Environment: real
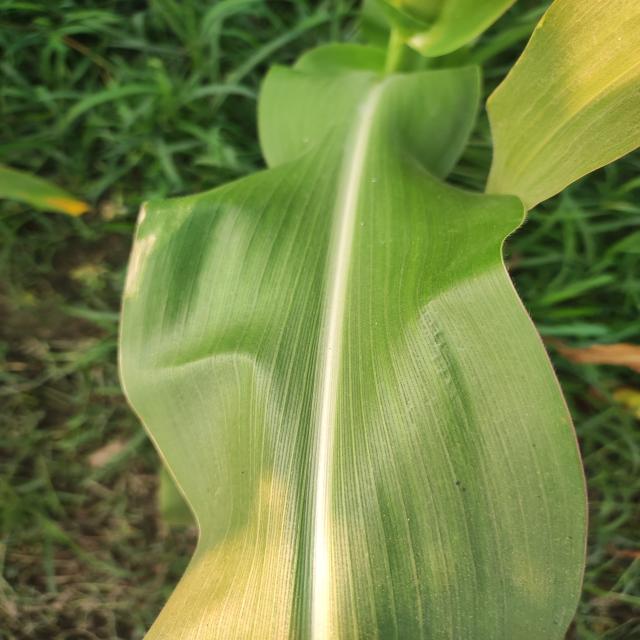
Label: northern_corn_leaf_blight